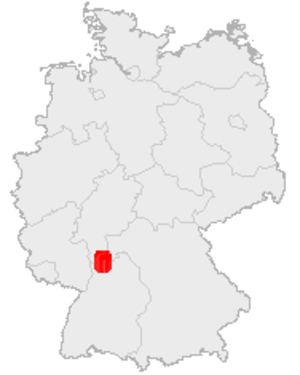
Odenwald
Kort som viser Odenwald i Tyskland
Odenwald er en bjergkæde i den sydlige del af Hessen og den nordlige del af Bayern og Baden-Württemberg i Tyskland. Området er omkring 75 kilometer langt og 30 til 50 kilometer bredt. Navnet kan have sin oprindelse som Odins Wald, men «Odes skov» er sandsynligvis mere rigtigt. Odenwald grænser til floden Neckar i syd og til floden Main i øst og skråner svagt mod nord og vest. Den højeste top er Katzenbuckel på 626 m. Odenwald er et friluftsområde for indbyggerne i Mannheim og Frankfurt og er kendt for den rene luft. En gang var der et helsesanatorium her på grund af det.